Garde Church

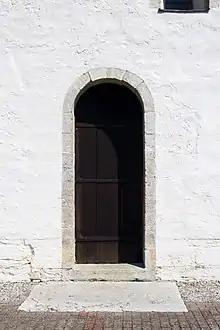
The simple round arched southern portal of the nave, typical for the oldest churches on Gotland

The present church at Garde was possibly preceded by a wooden church, as indicated by holes beneath the floor which may have intended for wooden posts. These were found during an excavation in 1968. It is known that several other churches on Gotland were preceded by wooden churches. It is also possible that the roof trusses of the church came from an earlier wooden church. Any conclusive evidence of an earlier wooden church is however lacking.